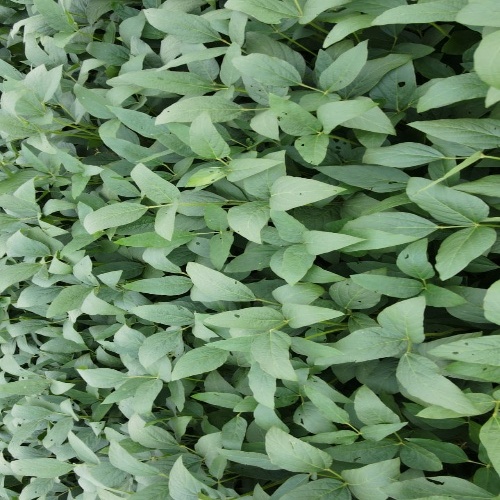
Label: Diabrotica_speciosa